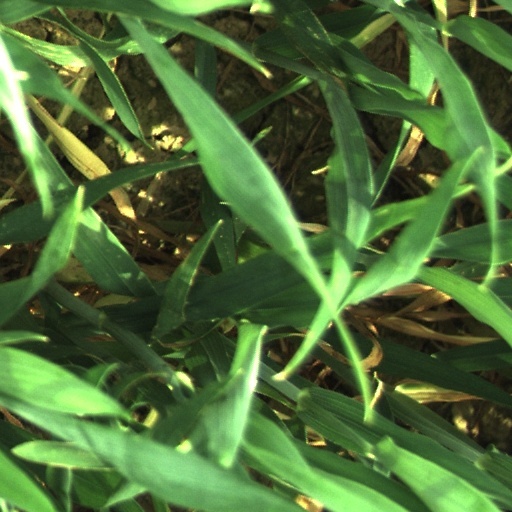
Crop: wheat